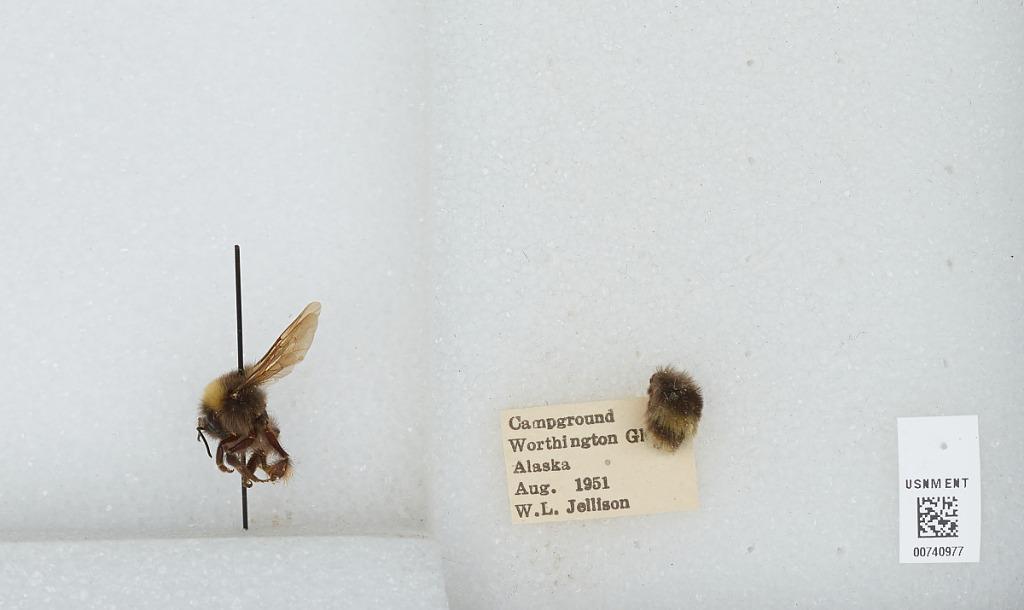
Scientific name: Bombus (Bombus) occidentalis Greene
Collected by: W. Jellison
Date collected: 1951-8-
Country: United States
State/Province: Alaska
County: Valdez-Cordova
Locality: Campground, Worthington Glacier
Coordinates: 61.1672, -145.703